Fortifications of Malta

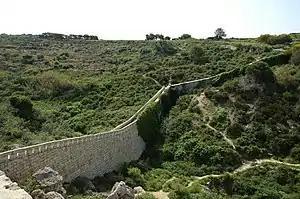
Victoria Lines on the border between Mġarr and Rabat

Another series of towers were built between 1658 and 1659. Fourteen towers were built in all, which are together known as the De Redin towers. These were based on the Lascaris towers and had the same function as a communication link. 13 towers were built on mainland Malta having an identical design, and 8 of these survive intact while 2 are in ruins. The fourteenth tower, Mġarr ix-Xini Tower, was built on Gozo in 1661 with a slightly different design.